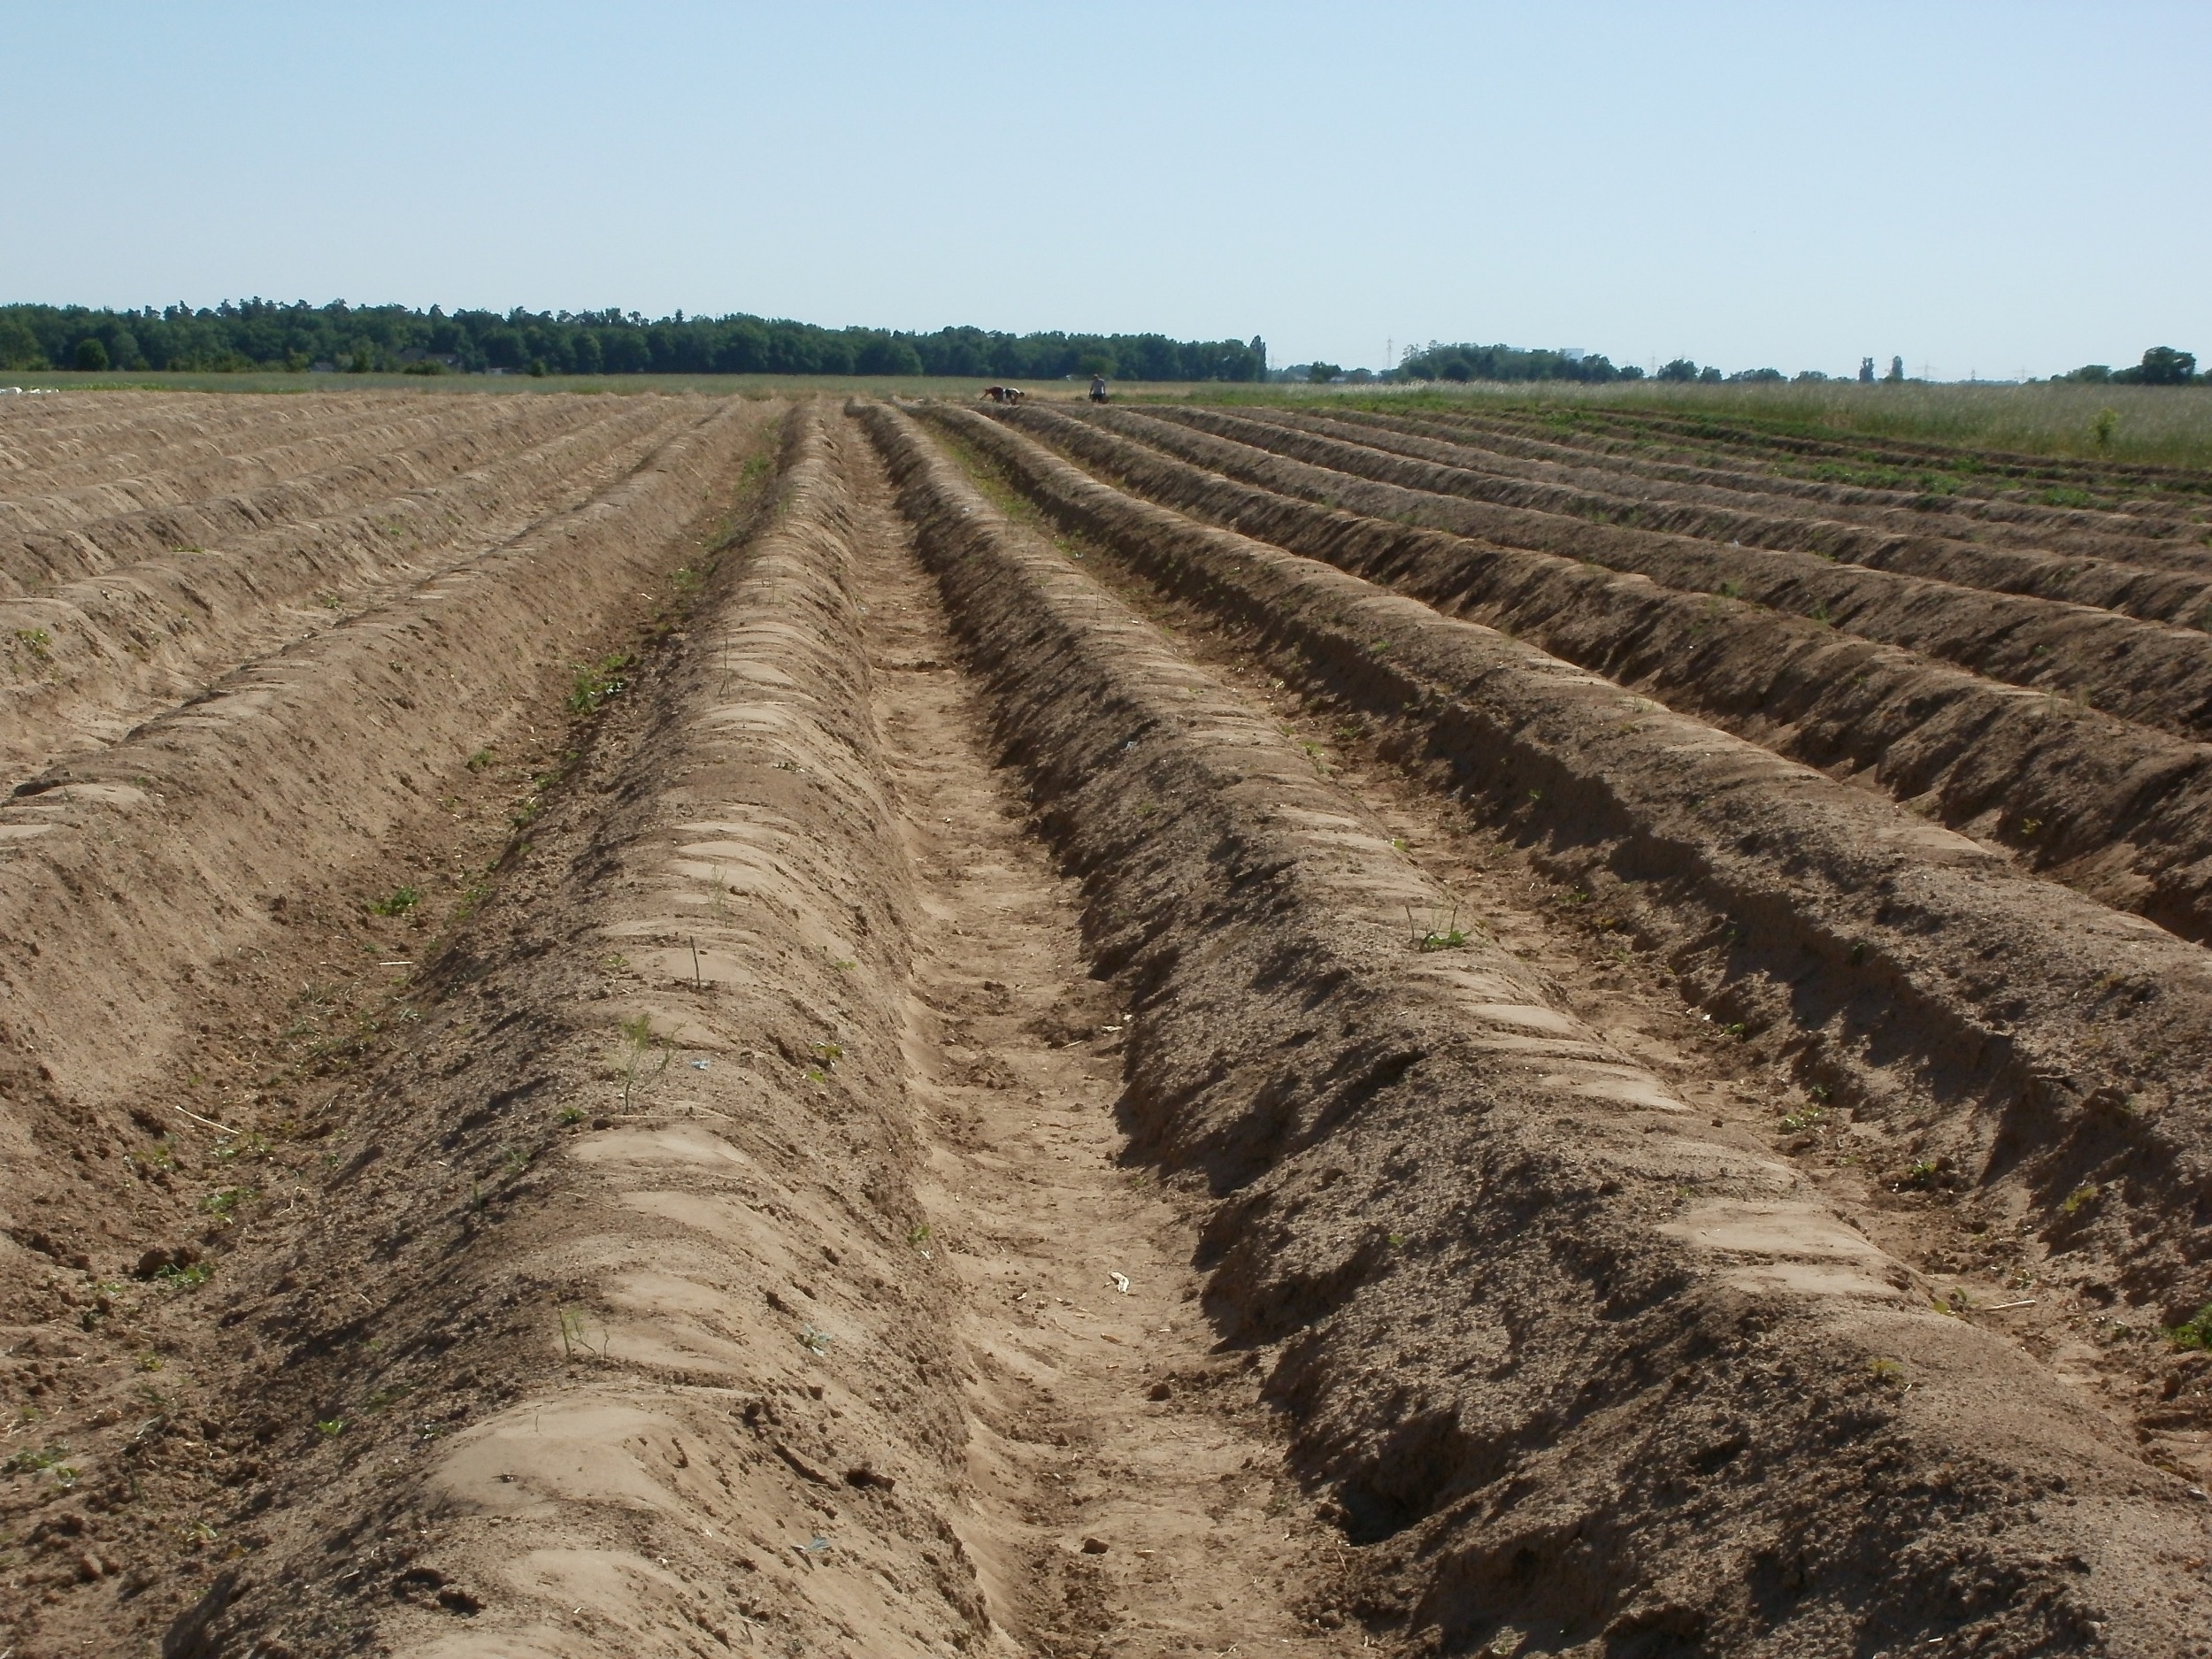
nature, field, prairie, rustic, rural, food, farming, ingredient, vegetable, crop, grow, soil, agriculture, plain, fields, nutrition, growing, asparagus, organic, schwetzingen, grass family